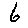
Label: 6